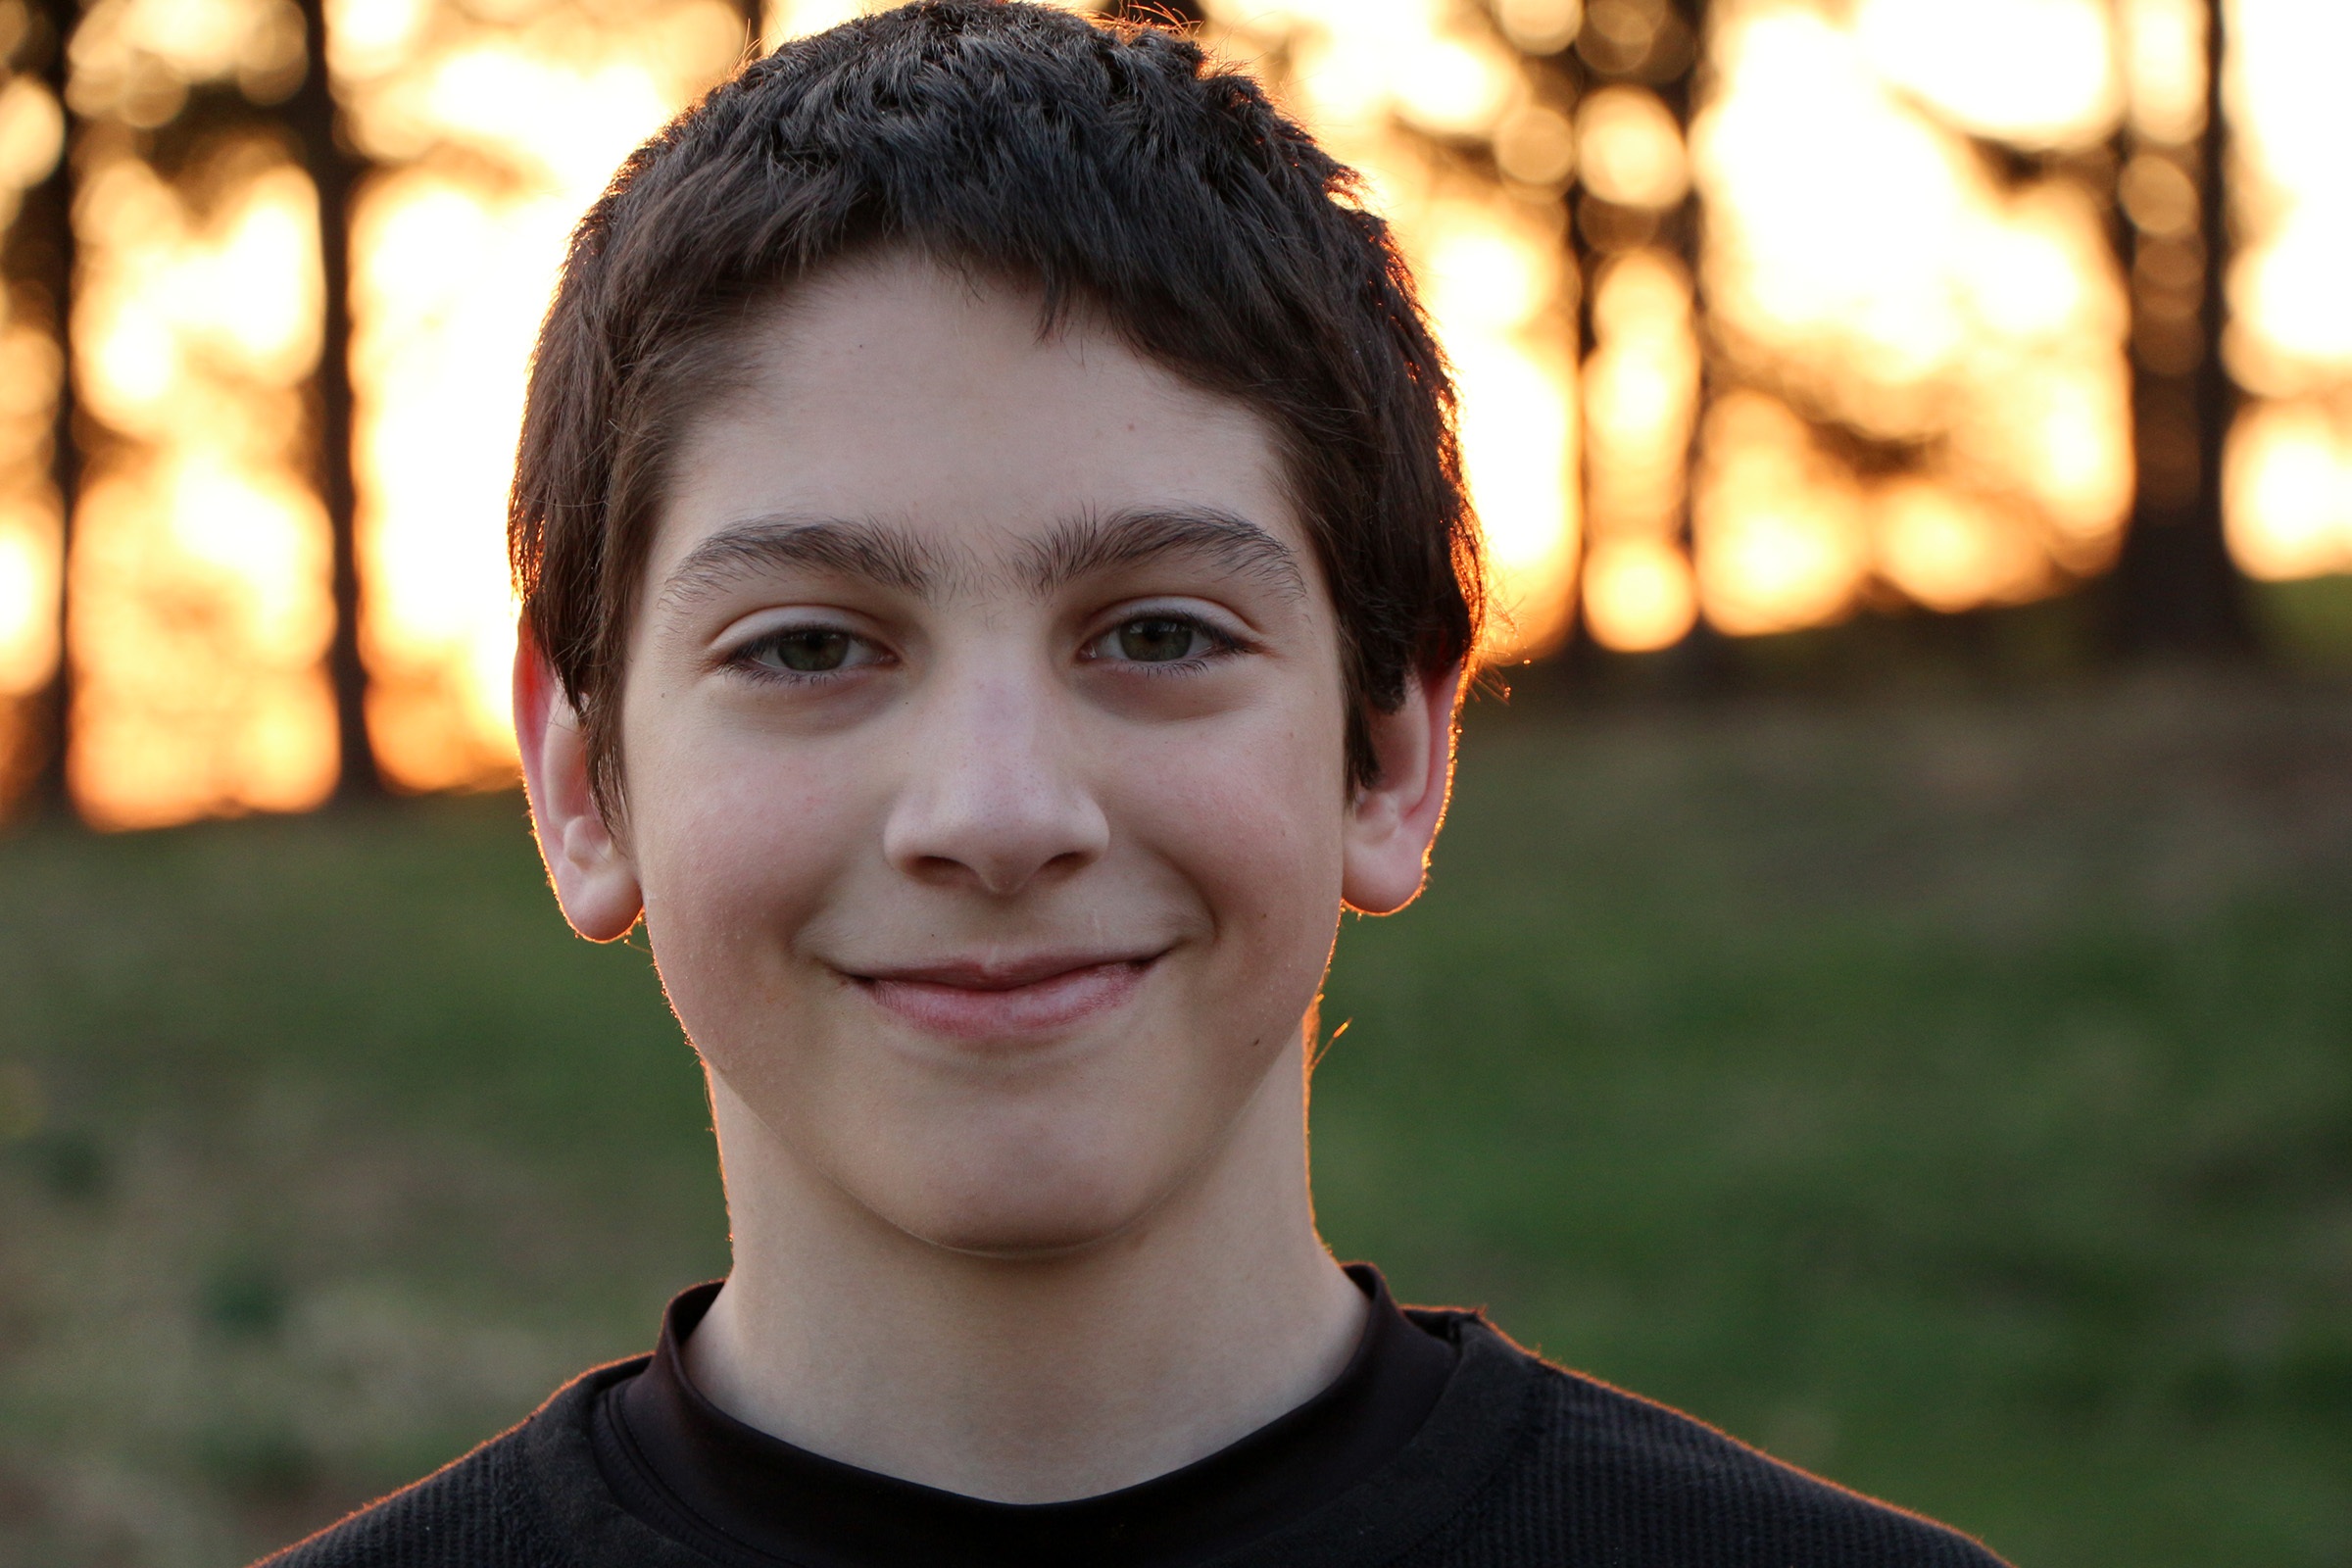
person, people, girl, woman, boy, male, portrait, young, child, facial expression, childhood, hairstyle, smiling, smile, face, happy, head, beauty, laughter, strong, emotion, portrait photography